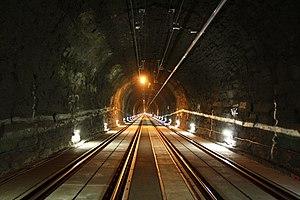
Le tunnel l'Arlberg au kilomètre 104,8, en regardant vers Langen am Arlberg. Ce tunnel a été lourdement réaménagé
Le tunnel ferroviaire de l'Arlberg relie les provinces autrichiennes du Vorarlberg et du Tyrol. D'une longueur de 10 648 m, il fait partie de la ligne de l'Arlberg.